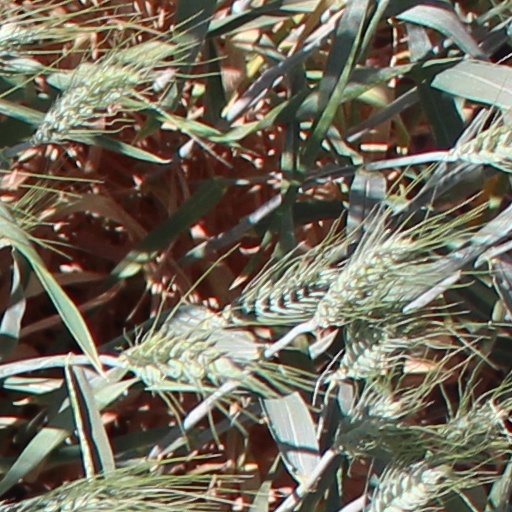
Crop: wheat